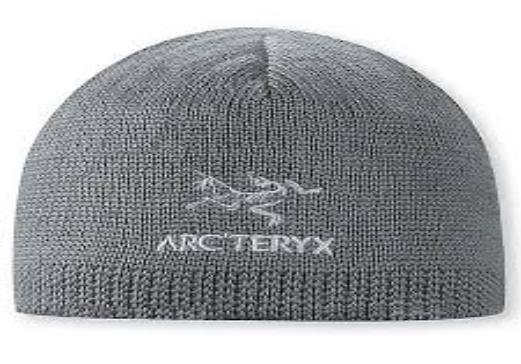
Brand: Arc'teryx
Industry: Clothes